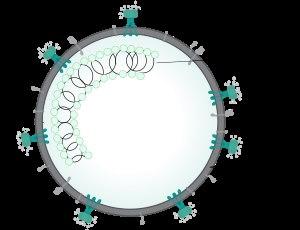
SARS-CoV-2 est le sigle du coronavirus 2 du syndrome respiratoire aigu sévère. Il est parfois partiellement francisé en SRAS-CoV-2. Ce coronavirus, découvert en décembre 2019 dans la ville de Wuhan, est une nouvelle souche de l'espèce de coronavirus SARSr-CoV.